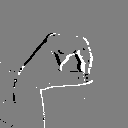
ASL letter: o